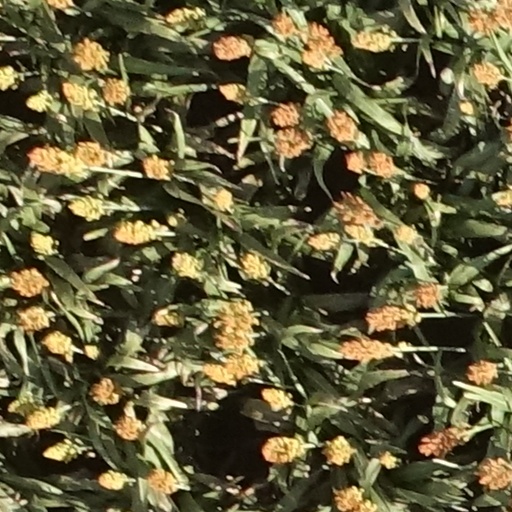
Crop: sorghum